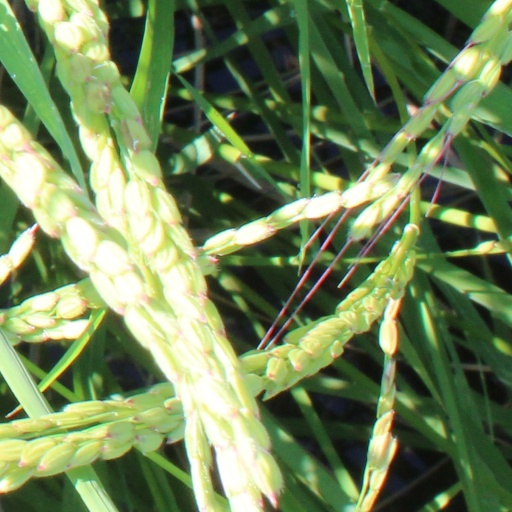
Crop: rice